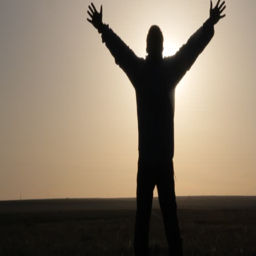
silhouette of man raising arms to the rising sun